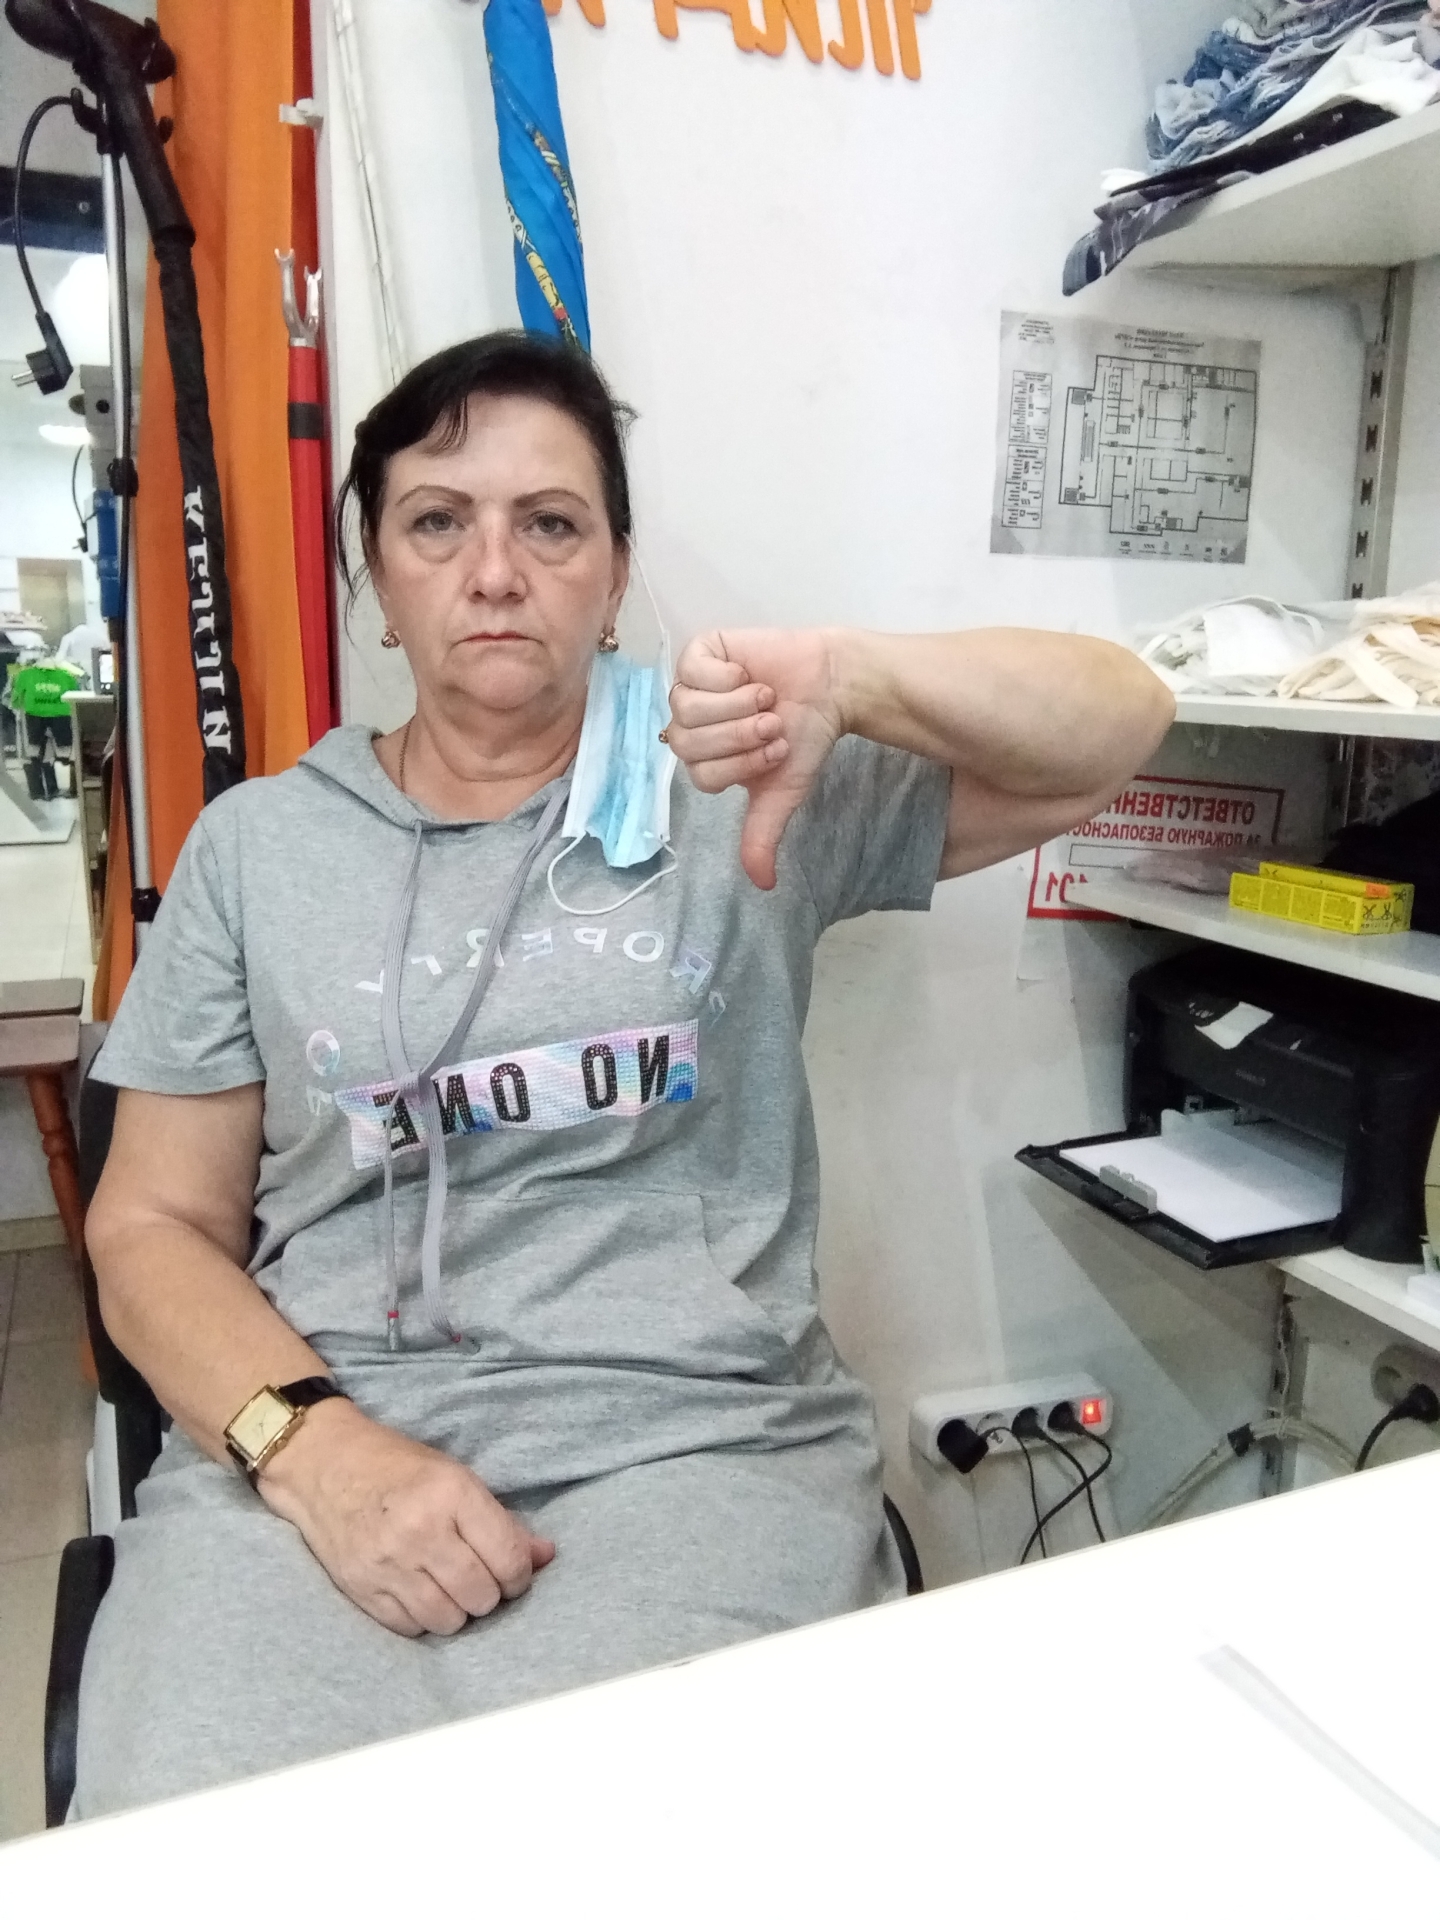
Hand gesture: dislike